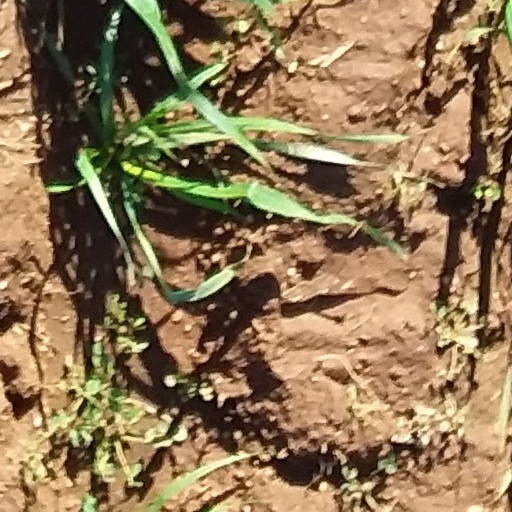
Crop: wheat